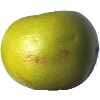
Label: pomelo_sweetie